Sieling & Jarvis

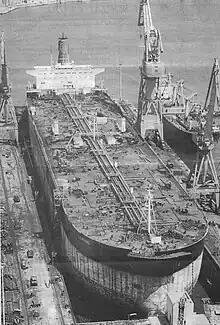
SS "Foundation Star" in 1923, as SS "Lampas"

SS "Foundation Star was a steam tanker that broke in two off Cape Hatteras near Charleston, South Carolina on September 10, 1952. "Foundation Star" was owned by Foundation Shipping Corporation which had purchased the ship early in the year from Vatis J. & A.T. The "Foundation Star" was built by Craig, Taylor & Co. Ltd. in Stockton-on-Tees, England in 1916 as the RFA "Laurelleaf for the British Government. RFA "Laurelleaf" operated as a fleet oiler for the Royal Fleet Auxiliary during World War I. After the war she became a Mercantile Fleet Auxiliaries ship. Under construction, "Laurelleaf" name was "Olalla". "Foundation Star" broke in two at in a sea storm, while traveling with a cargo of molasses from Vera Cruz to Philadelphia.